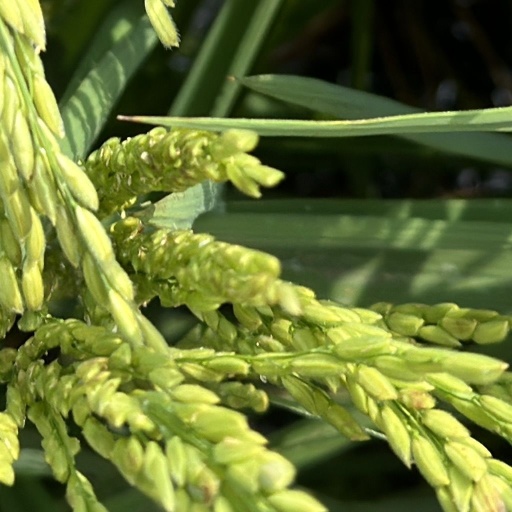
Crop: rice